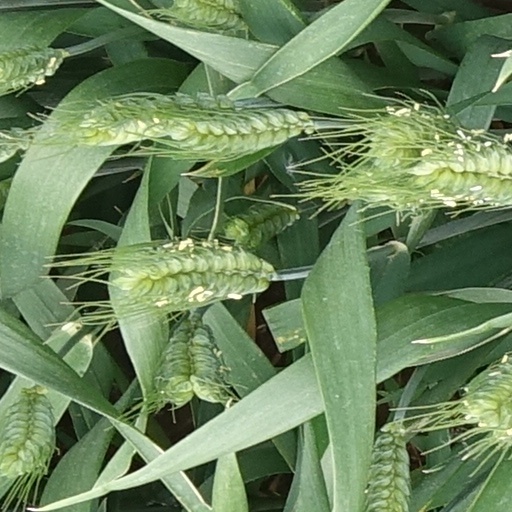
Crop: wheat